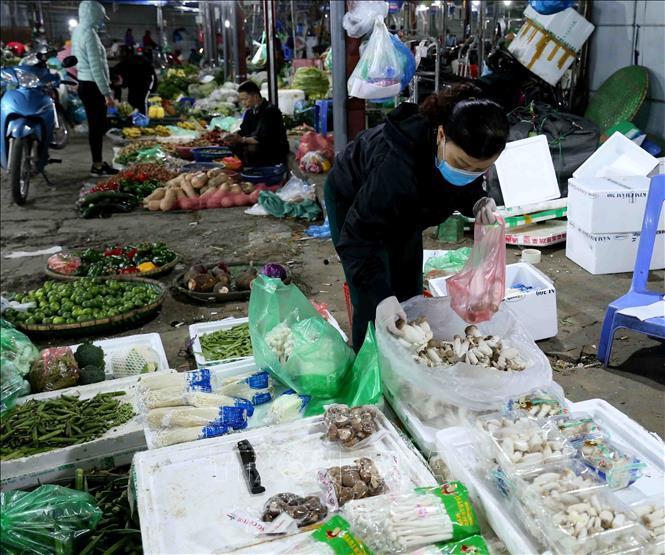
thứ mà người phụ nữ này đang lựa cho vào túi ni lông là nấm